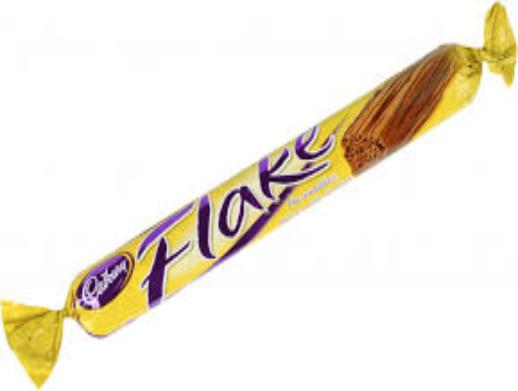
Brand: Chocolate Flakes
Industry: Food